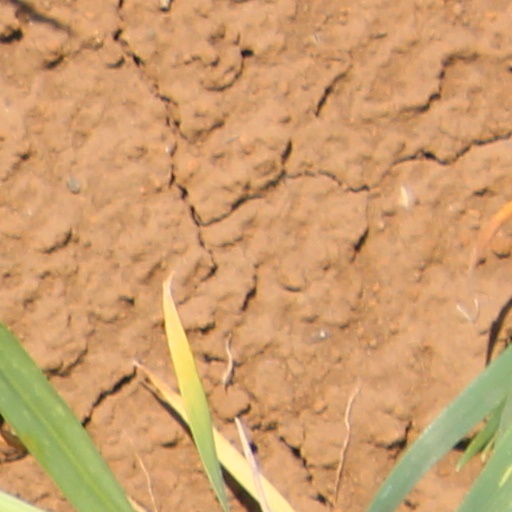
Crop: wheat